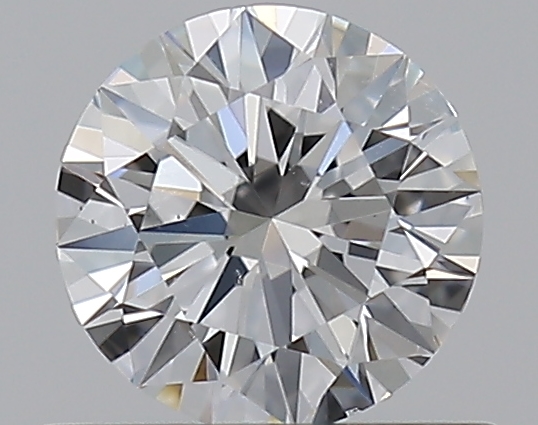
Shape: round
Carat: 0.5
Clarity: VS2
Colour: D
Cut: EX
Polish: EX
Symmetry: VG
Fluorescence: M
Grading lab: GIA
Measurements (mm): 5.08 x 5.11 x 3.11